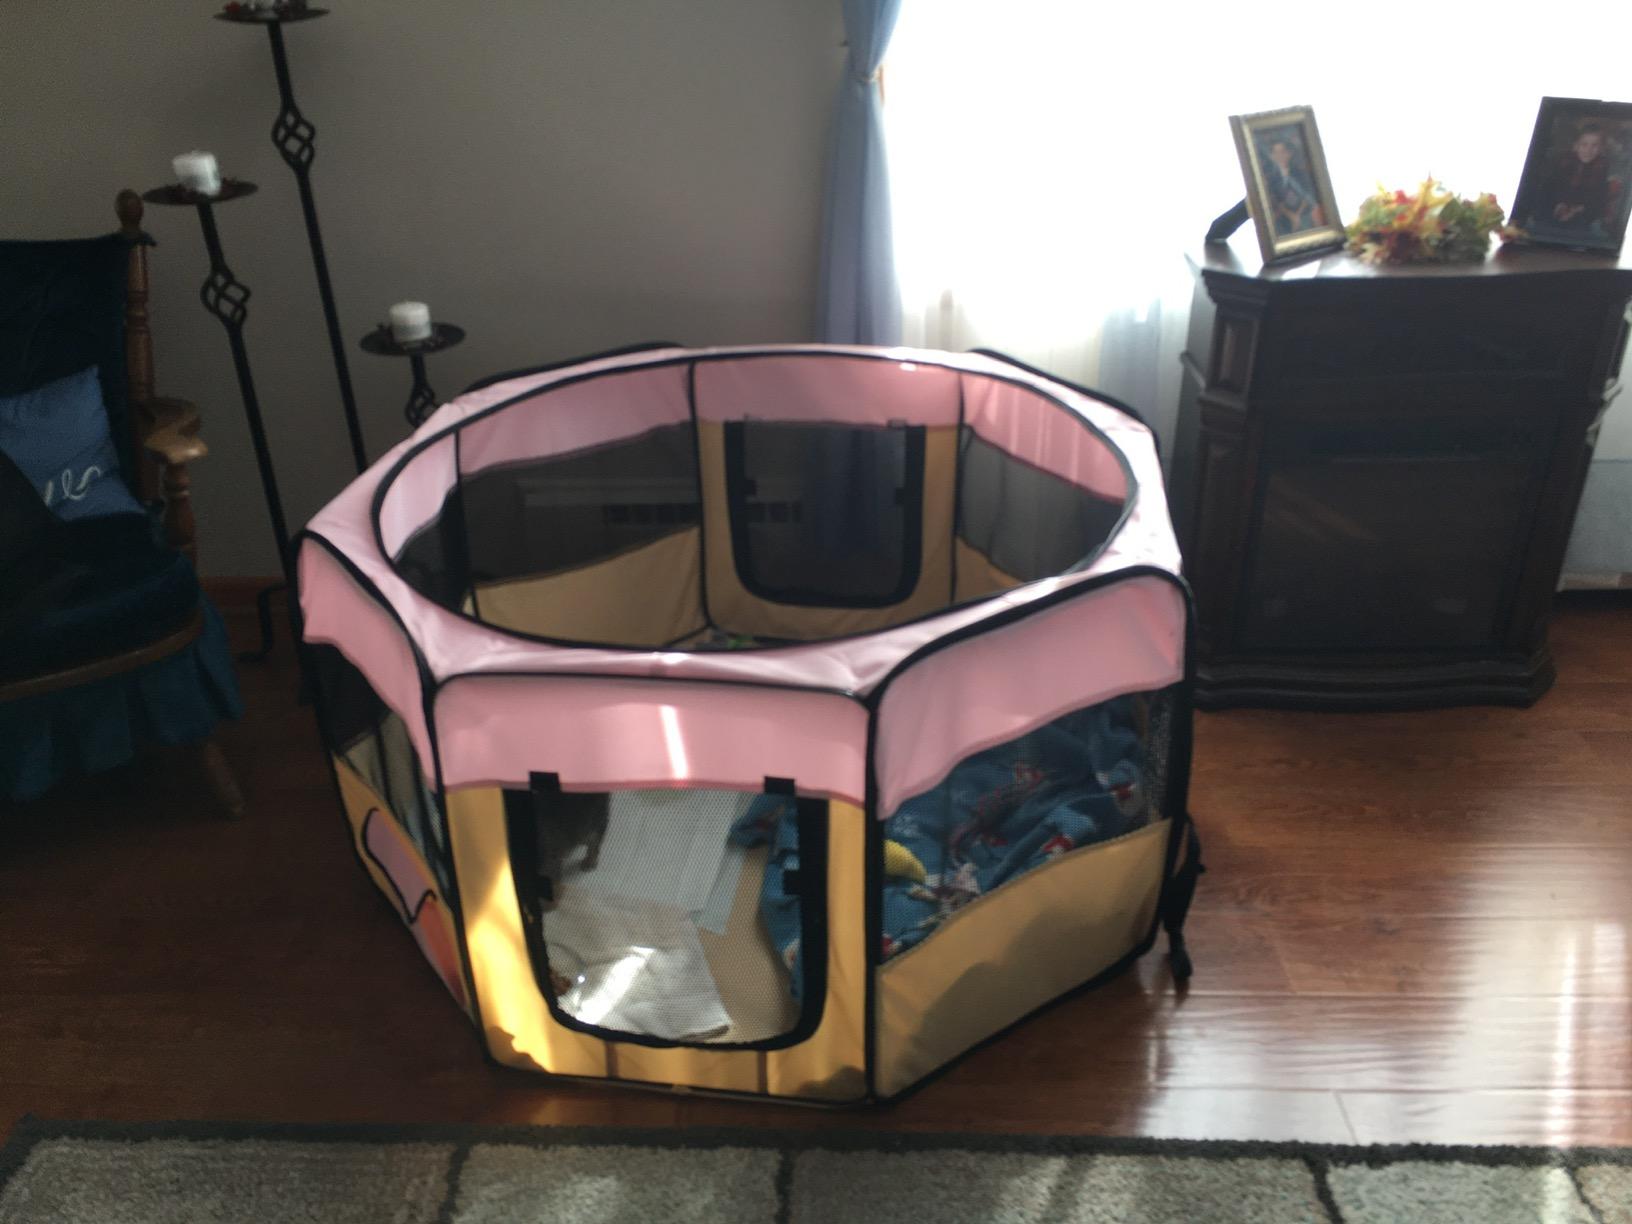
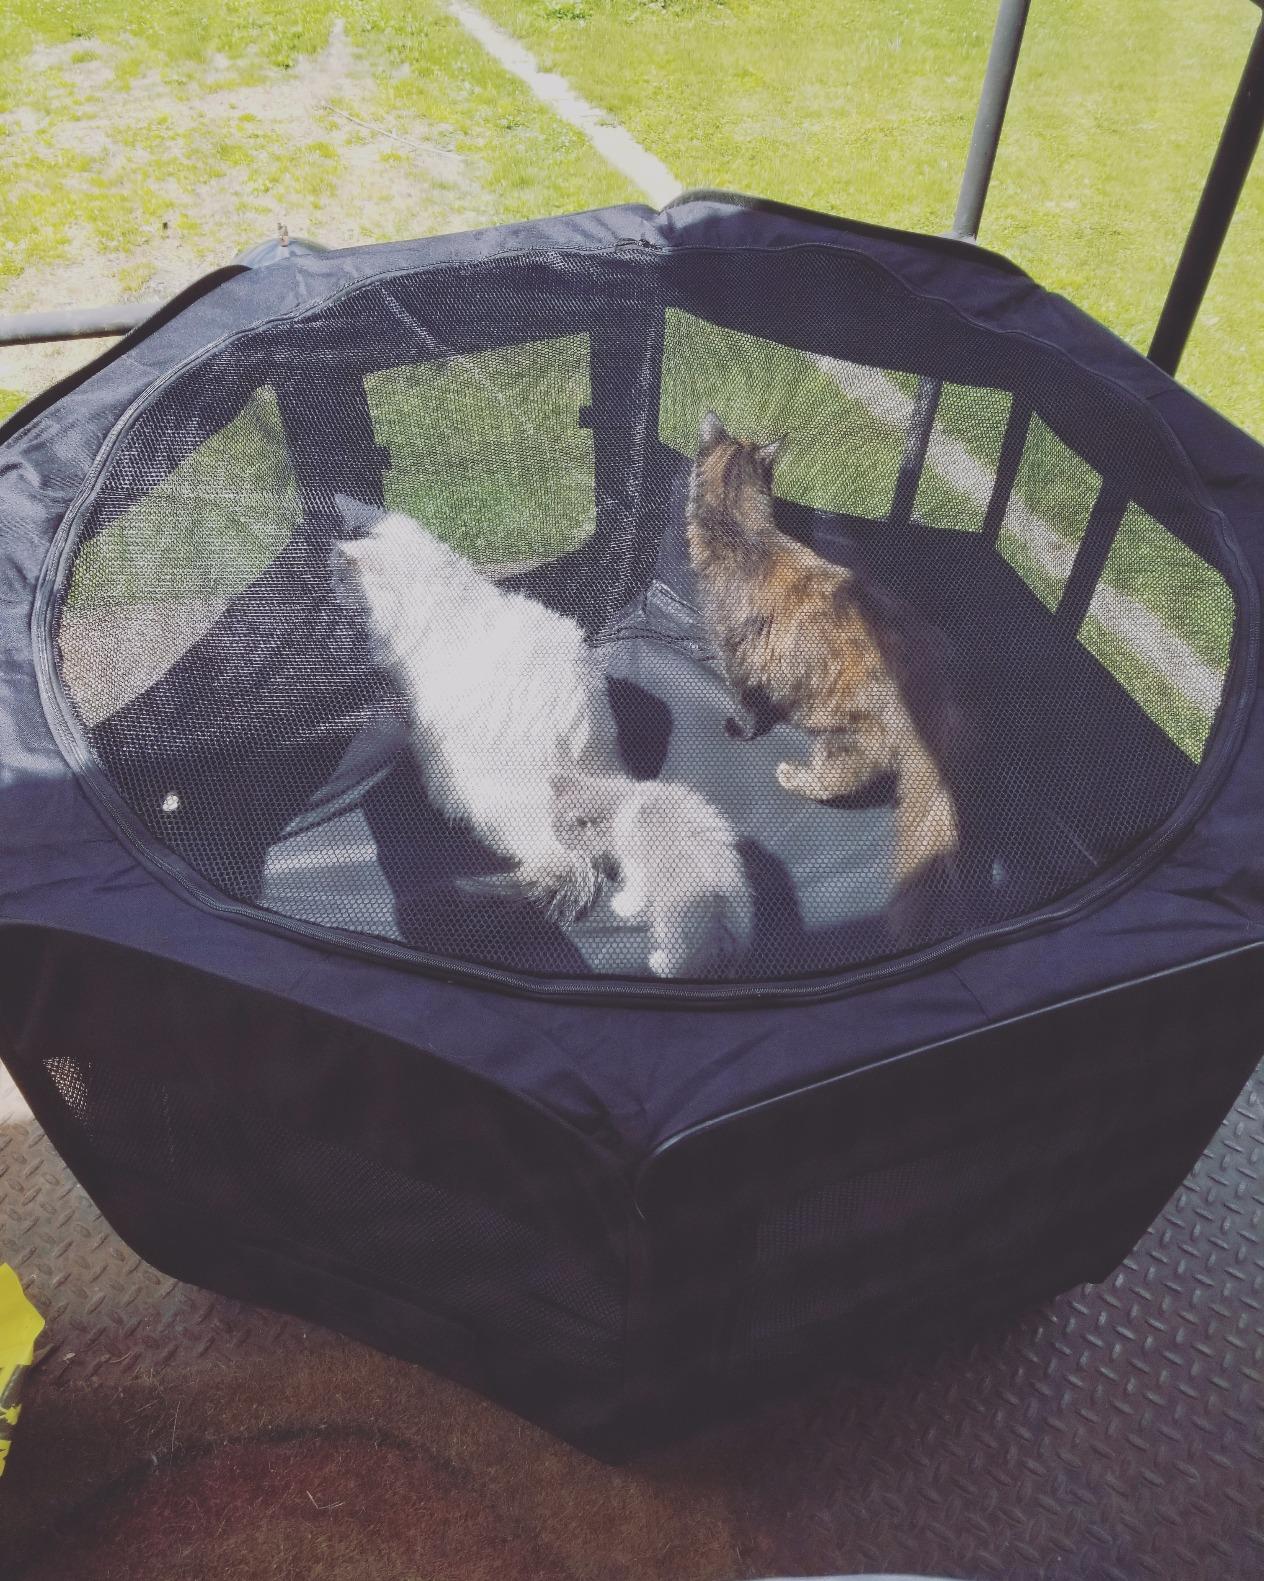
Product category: items_kennel
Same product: no